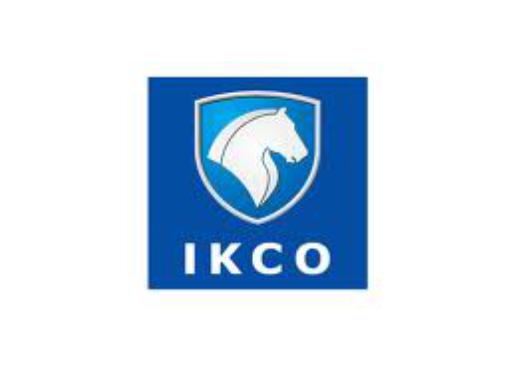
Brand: ikco
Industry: Transportation